Haemophilia

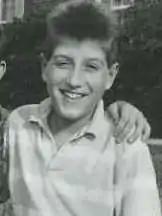
Ryan White was an American haemophiliac who became infected with HIV/AIDS through contaminated blood products.

Up until late 1985 many people with haemophilia received clotting factor products that posed a risk of HIV and hepatitis C infection. The plasma used to create the products was not screened or tested, nor had most of the products been subject to any form of viral inactivation.